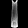
Label: Dress